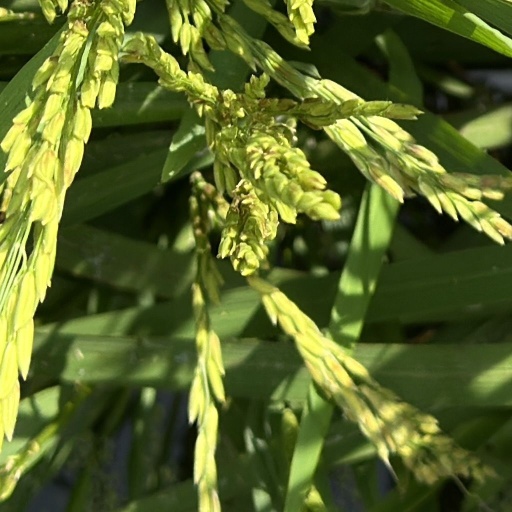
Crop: rice